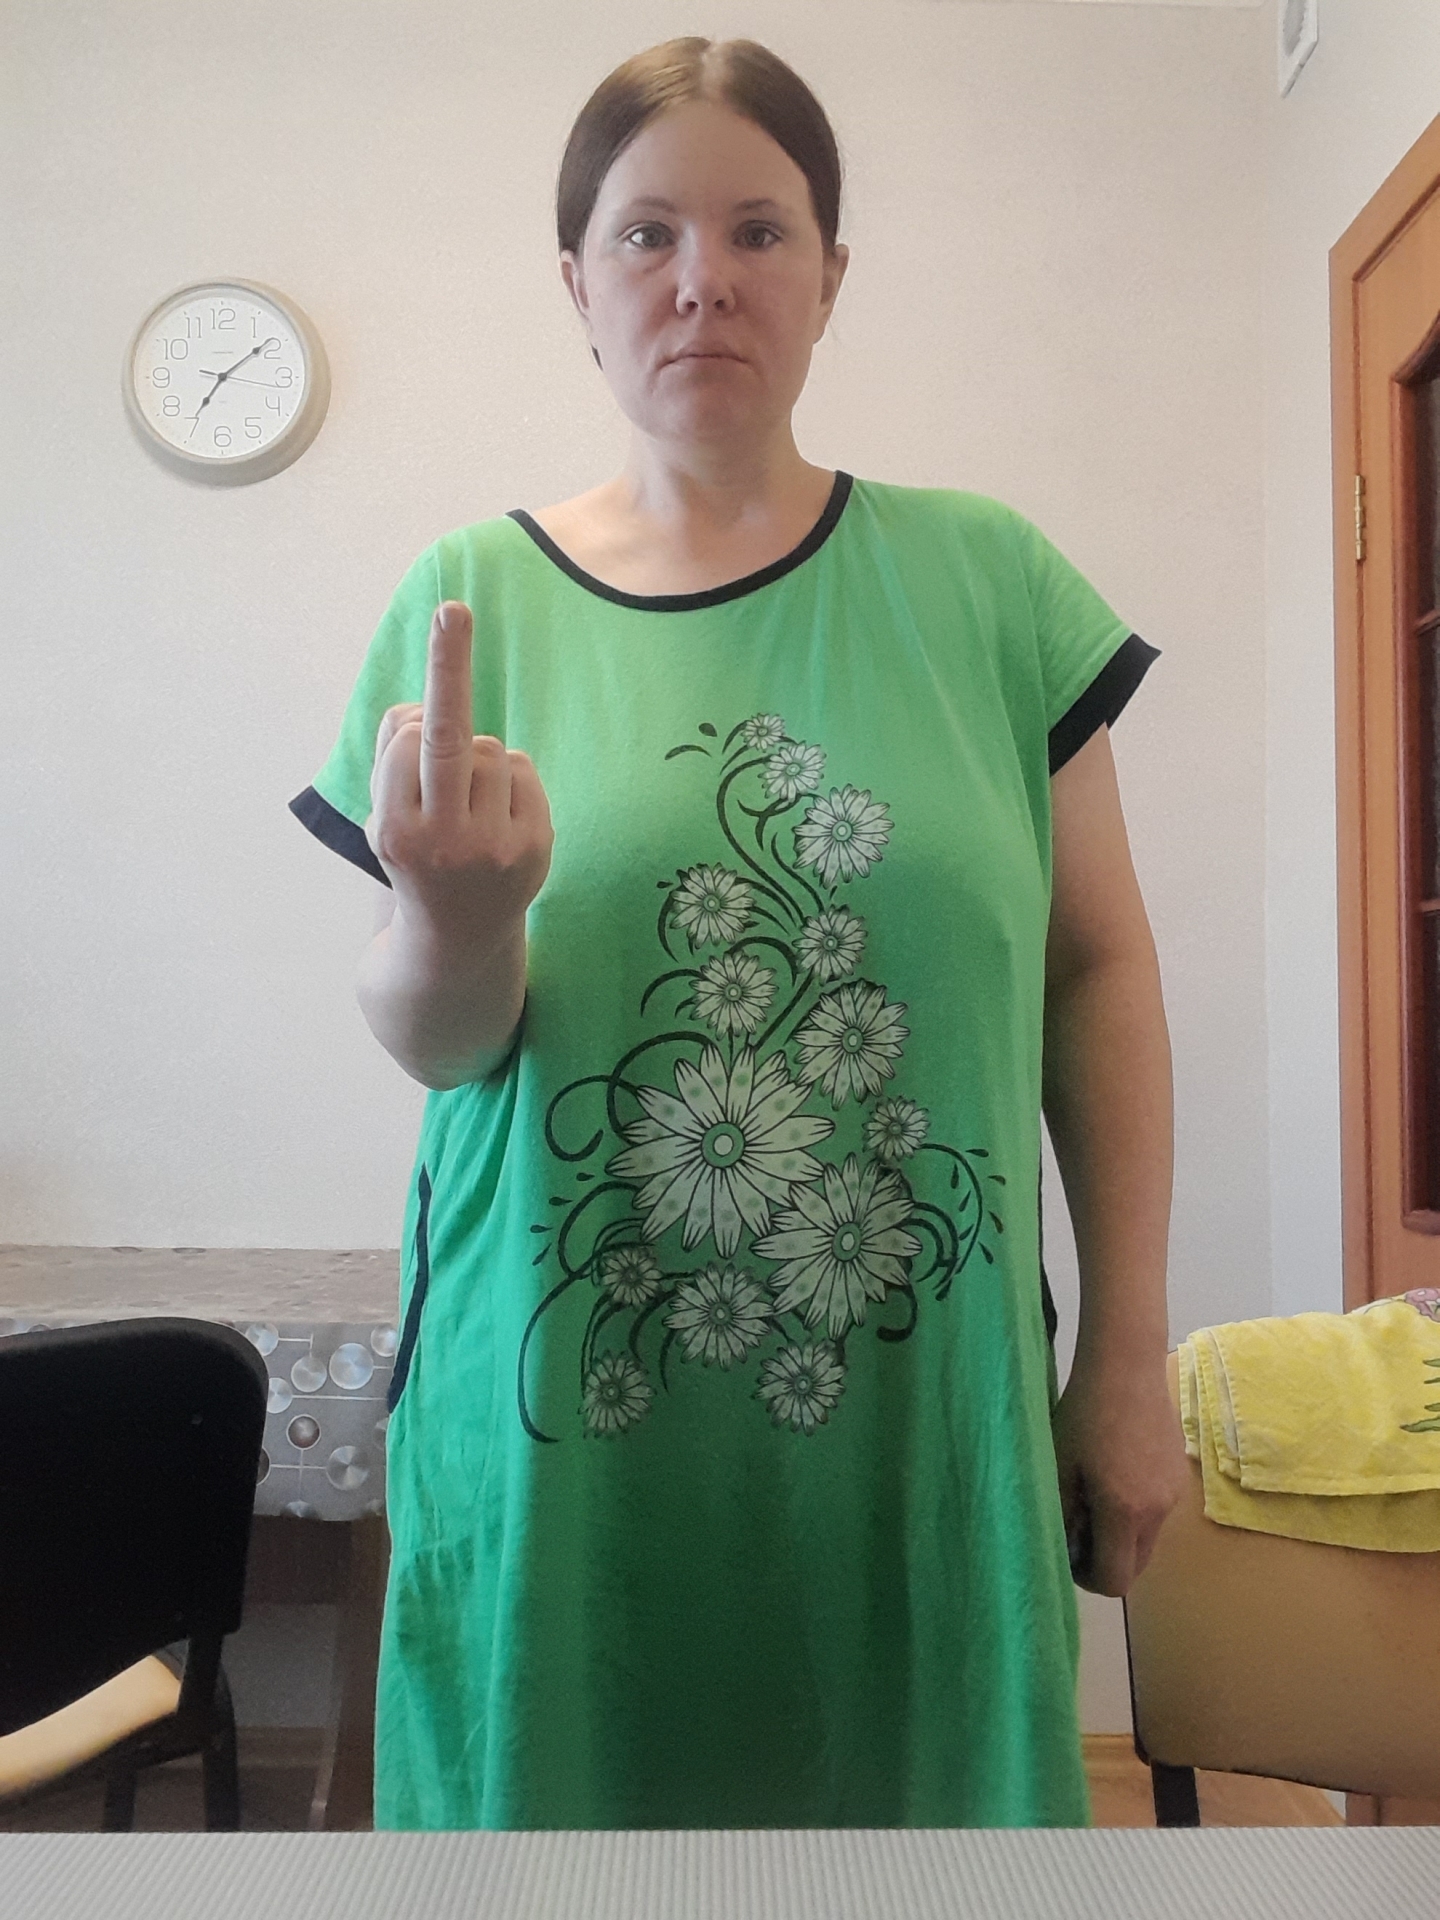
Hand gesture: middle_finger